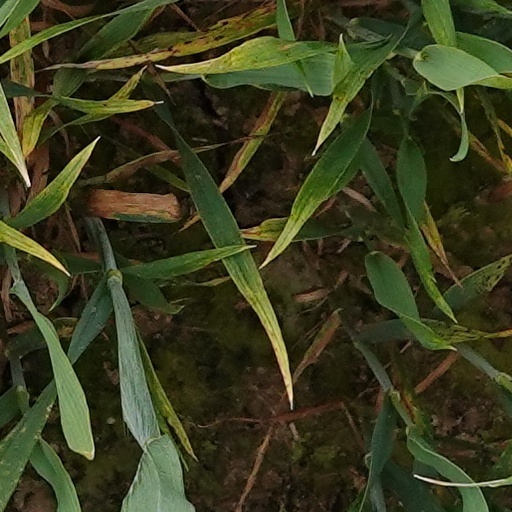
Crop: wheat